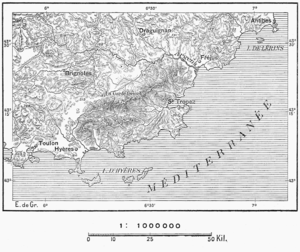
Montagnes des Maures
Le maures, appelé vin de pays des Maures jusqu'en 2009, est un vin français d'indication géographique protégée de zone qui a vocation à labelliser, après dégustation, les vins ne pouvant postuler à une appellation d'origine.
Saint-Tropez est une commune française située dans le département du Var en région Provence-Alpes-Côte d'Azur, chef-lieu du canton de Saint-Tropez.